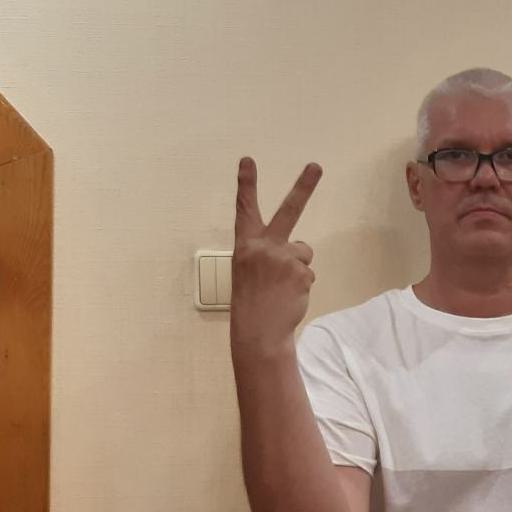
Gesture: peace_inverted